Spray, Oregon

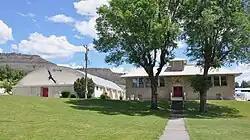
Spray School

Spray features an annual half marathon and rodeo on Memorial Day weekend. The half marathon begins at Service Creek on Saturday and finishes in downtown Spray. The rodeo parade begins roughly three hours later, followed by the rodeo which continues on Sunday. High school graduation also occurs the week before, and the school year ends the week of the rodeo.